Theodore Hancock

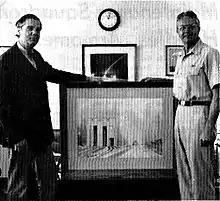
Hancock (left) presents a watercolor of the 'Titan Integrate – Transfer – Launch Complex' at Cape Kennedy to Maj. Gen. David M. Jones, Air Force Eastern Test Range commander, circa February 1970. The picture was added to the Air Force Space Museum collection.

Theodore ("Theo") R. Hancock (November 16, 1923 – July 28, 1989) was a British-born, naturalised American artist, working chiefly in watercolor.